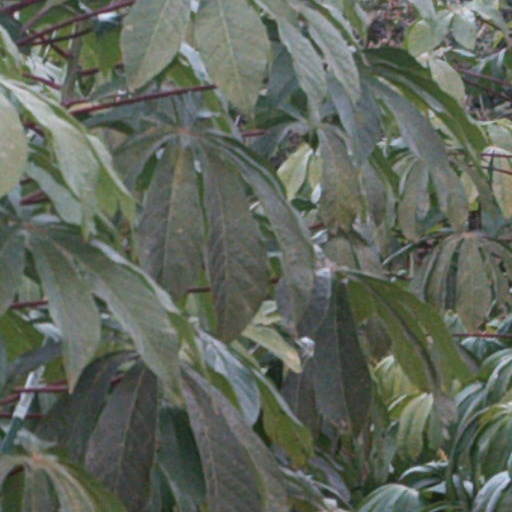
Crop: cassava